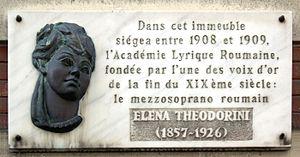
Plaque apposée au n° 25 de la rue de Tocqueville, Paris 17e, où siégea entre 1908 et 1909 l'Académie lyrique roumaine fondée par la chanteuse d'opéra Elena Teodorini (1857-1926).
Elena Teodorini ou Theodorini, née Elena de Mortun, est une soprano et mezzo-soprano roumaine.